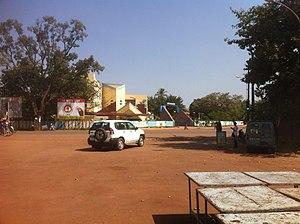
Hotel Somketa de Bobo-Dioualasso